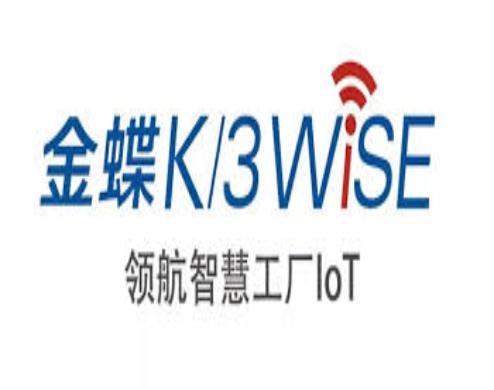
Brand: kingdee
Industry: Electronic